Benalla affair

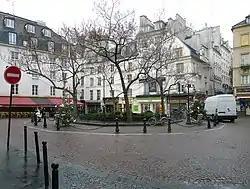
Place de la Contrescarpe in Paris, where the assault took place

On 18 July 2018, "Le Monde" revealed in an article that 26-year-old Alexandre Benalla, who served as a security officer to President of France Emmanuel Macron during the 2017 presidential campaign and was later hired as deputy chief of staff to the president under François-Xavier Lauch, was the person who grabbed a young man by the neck during the May Day demonstrations before hitting him several times in a video taken at the Place de la Contrescarpe published on Facebook by a La France Insoumise activist. In the video, Benalla wore a police helmet despite not being a police officer. According to Patrick Strzoda, Benalla asked him for permission to join the police during May Day to observe how a large demonstration was managed. After Strzoda was informed that Benalla had been seen in the videos, Benalla said that he was the individual shown in the videos and Strzoda informed Macron, then in Australia, of the situation. As a result, Benalla was temporarily suspended from 4 to 19 May before being reassigned to the security of events at the Élysée Palace, including the celebration of the victory of the national football team after winning the 2018 FIFA World Cup just days before the publication of the report. However, these claims were questioned by journalists who uncovered photos after the supposed reassignment as part of Macron's entourage. A second video, showing a different angle of the incident, was posted to Twitter on 19 July, showing Benalla grabbing a woman by the neck and dragging her away before leaving towards the other protester.